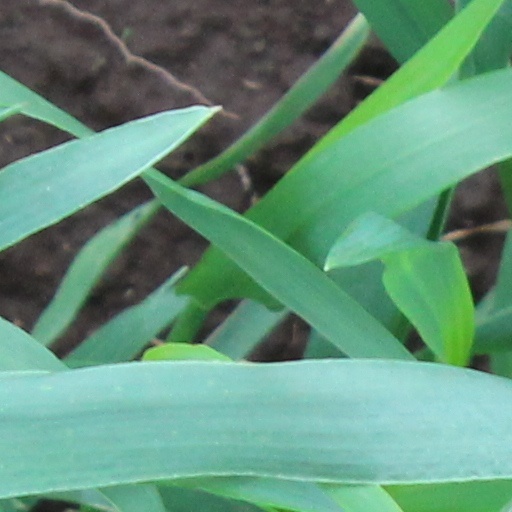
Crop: wheat